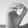
ASL letter: O